Early life of Fidel Castro

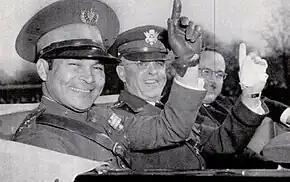
Castro intended to overthrow the presidency of General Fulgencio Batista (left, with U.S. Army Chief of staff Malin Craig).

Seeing himself as the heir to Chibás, Castro wanted to run for Congress in the June 1952 elections. Senior "Ortodoxo" members feared his radical reputation and refused to nominate him; instead he was nominated as a candidate for the House of Representatives by party members in Havana's poorest districts, and began campaigning. The "Ortodoxo" gained a considerable level of support and was predicted to do well in the election.